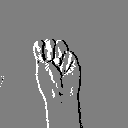
ASL letter: m